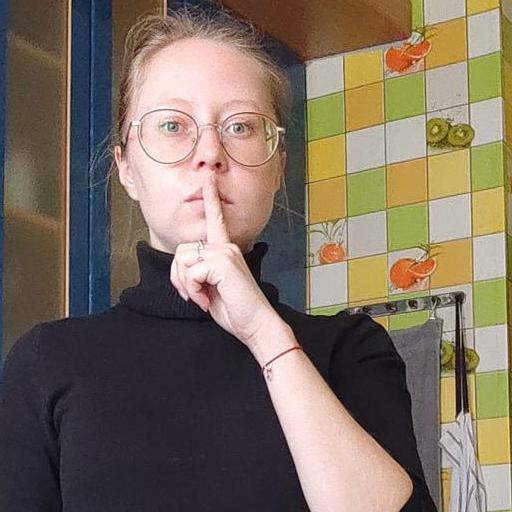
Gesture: mute